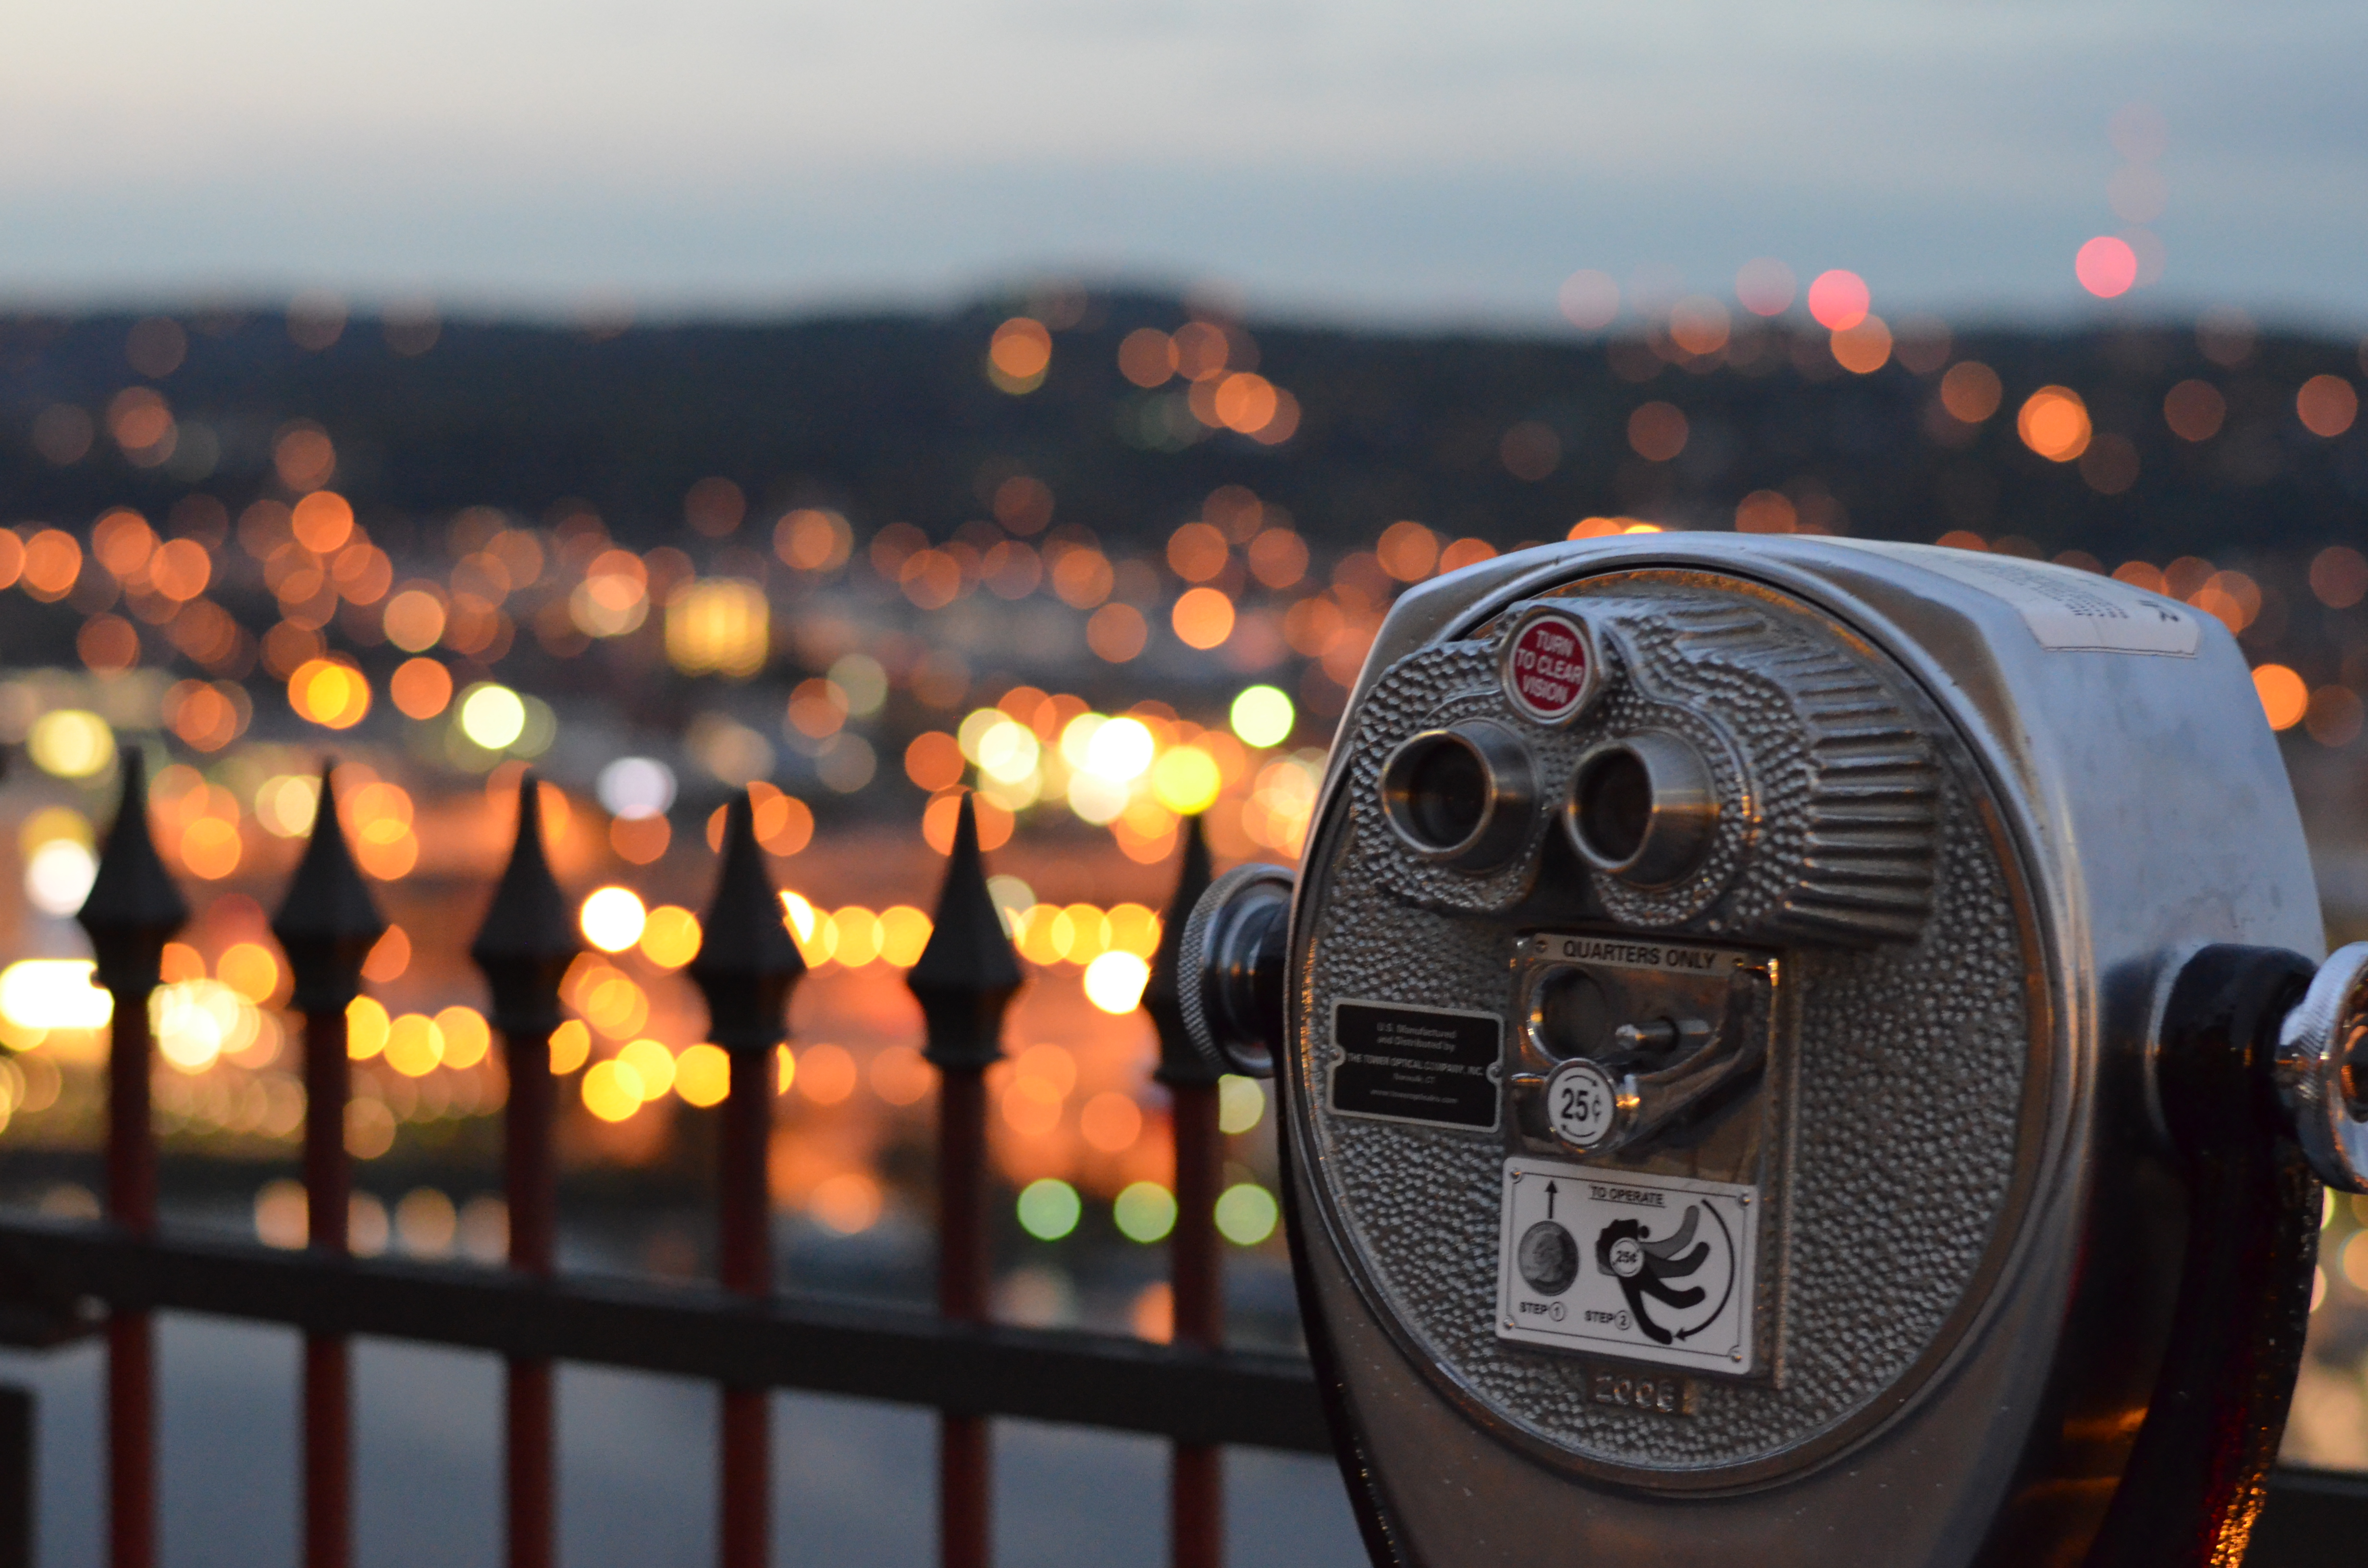
light, blur, night, morning, evening, vehicle, color, nightlife, tourism, lighting, lights, goggles, touristic, optic, viewing platform, single lens reflex camera